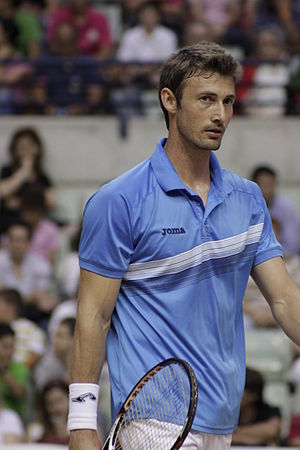
Juan Carlos Ferrero
Juan Carlos Ferrero er en professionel spansk tennisspiller.